Taungmagyi

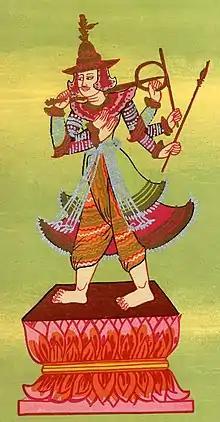
Taungmagyi Nat

Taungmagyi (also known as Shin Nyo is one of 37 nats in the official Burmese pantheon of nats. He is one of two sons of Maung Tint De (Mahagiri Nat) and Shwe Nabay. The King he and his brother were serving under became fearful of their strength and forced them to fight each other to death.